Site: brandenburg
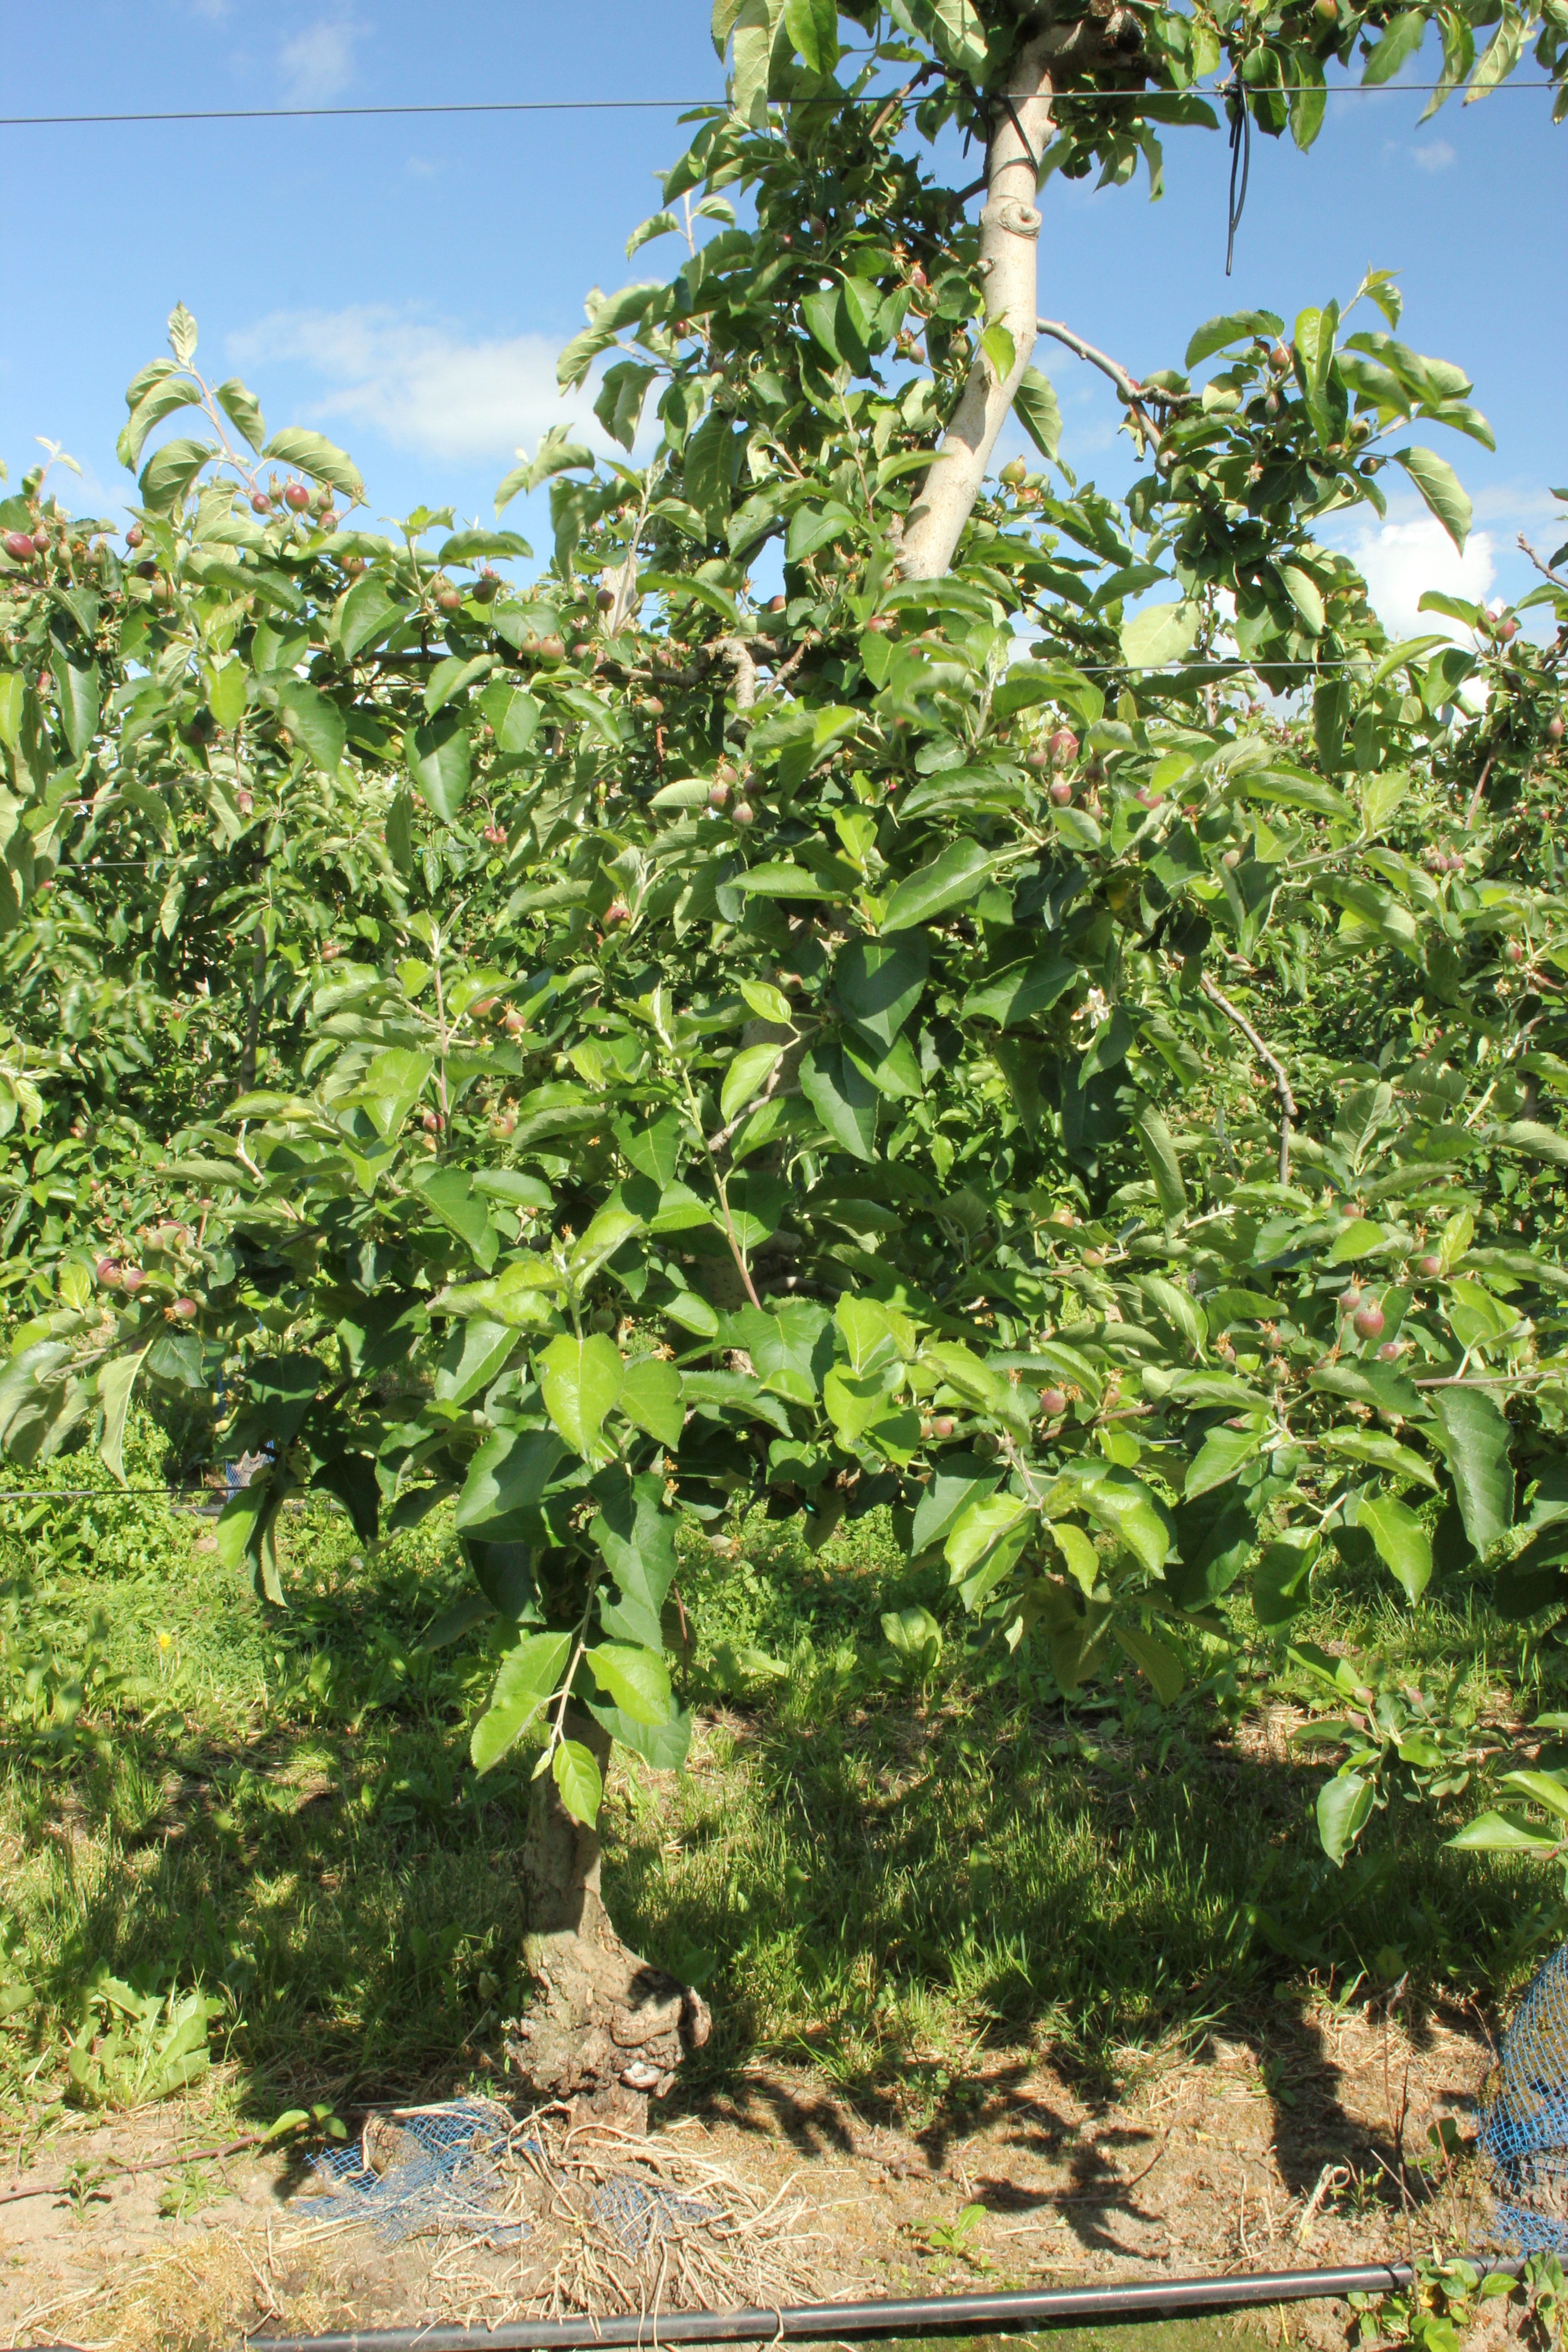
Growth stage (BBCH 72): Development of fruit